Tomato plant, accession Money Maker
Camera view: horizontal (90 deg, fisheye); turntable rotation: 0 degrees
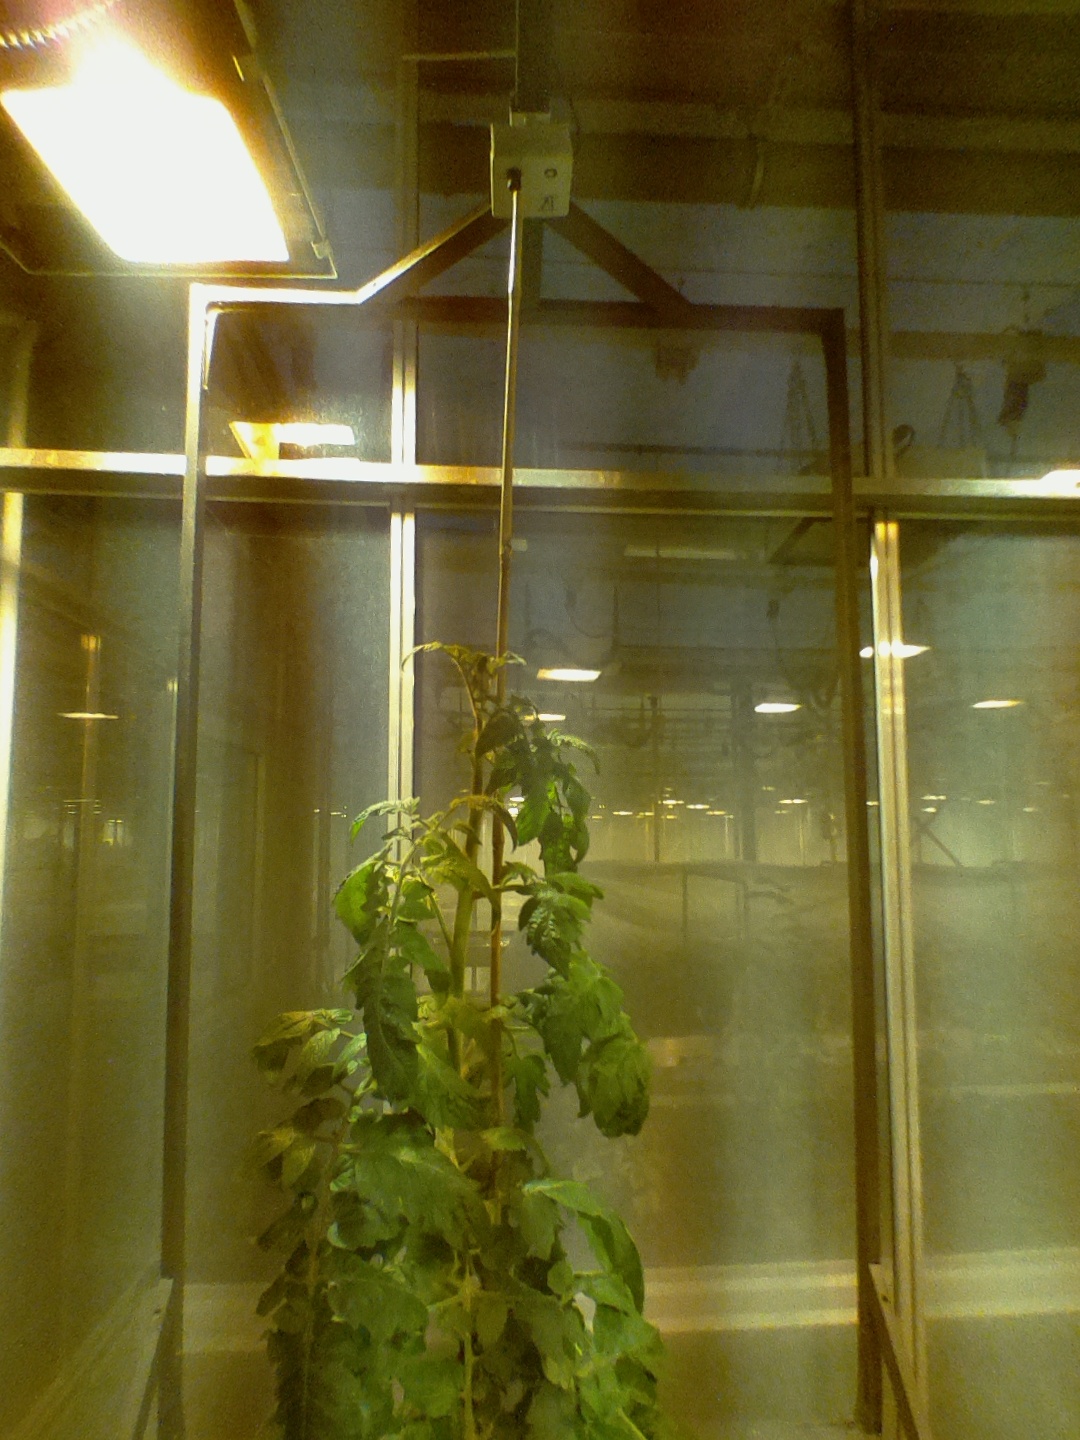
BBCH growth stage 67: Full flowering, 70%-80% of flowers open, more petals falling